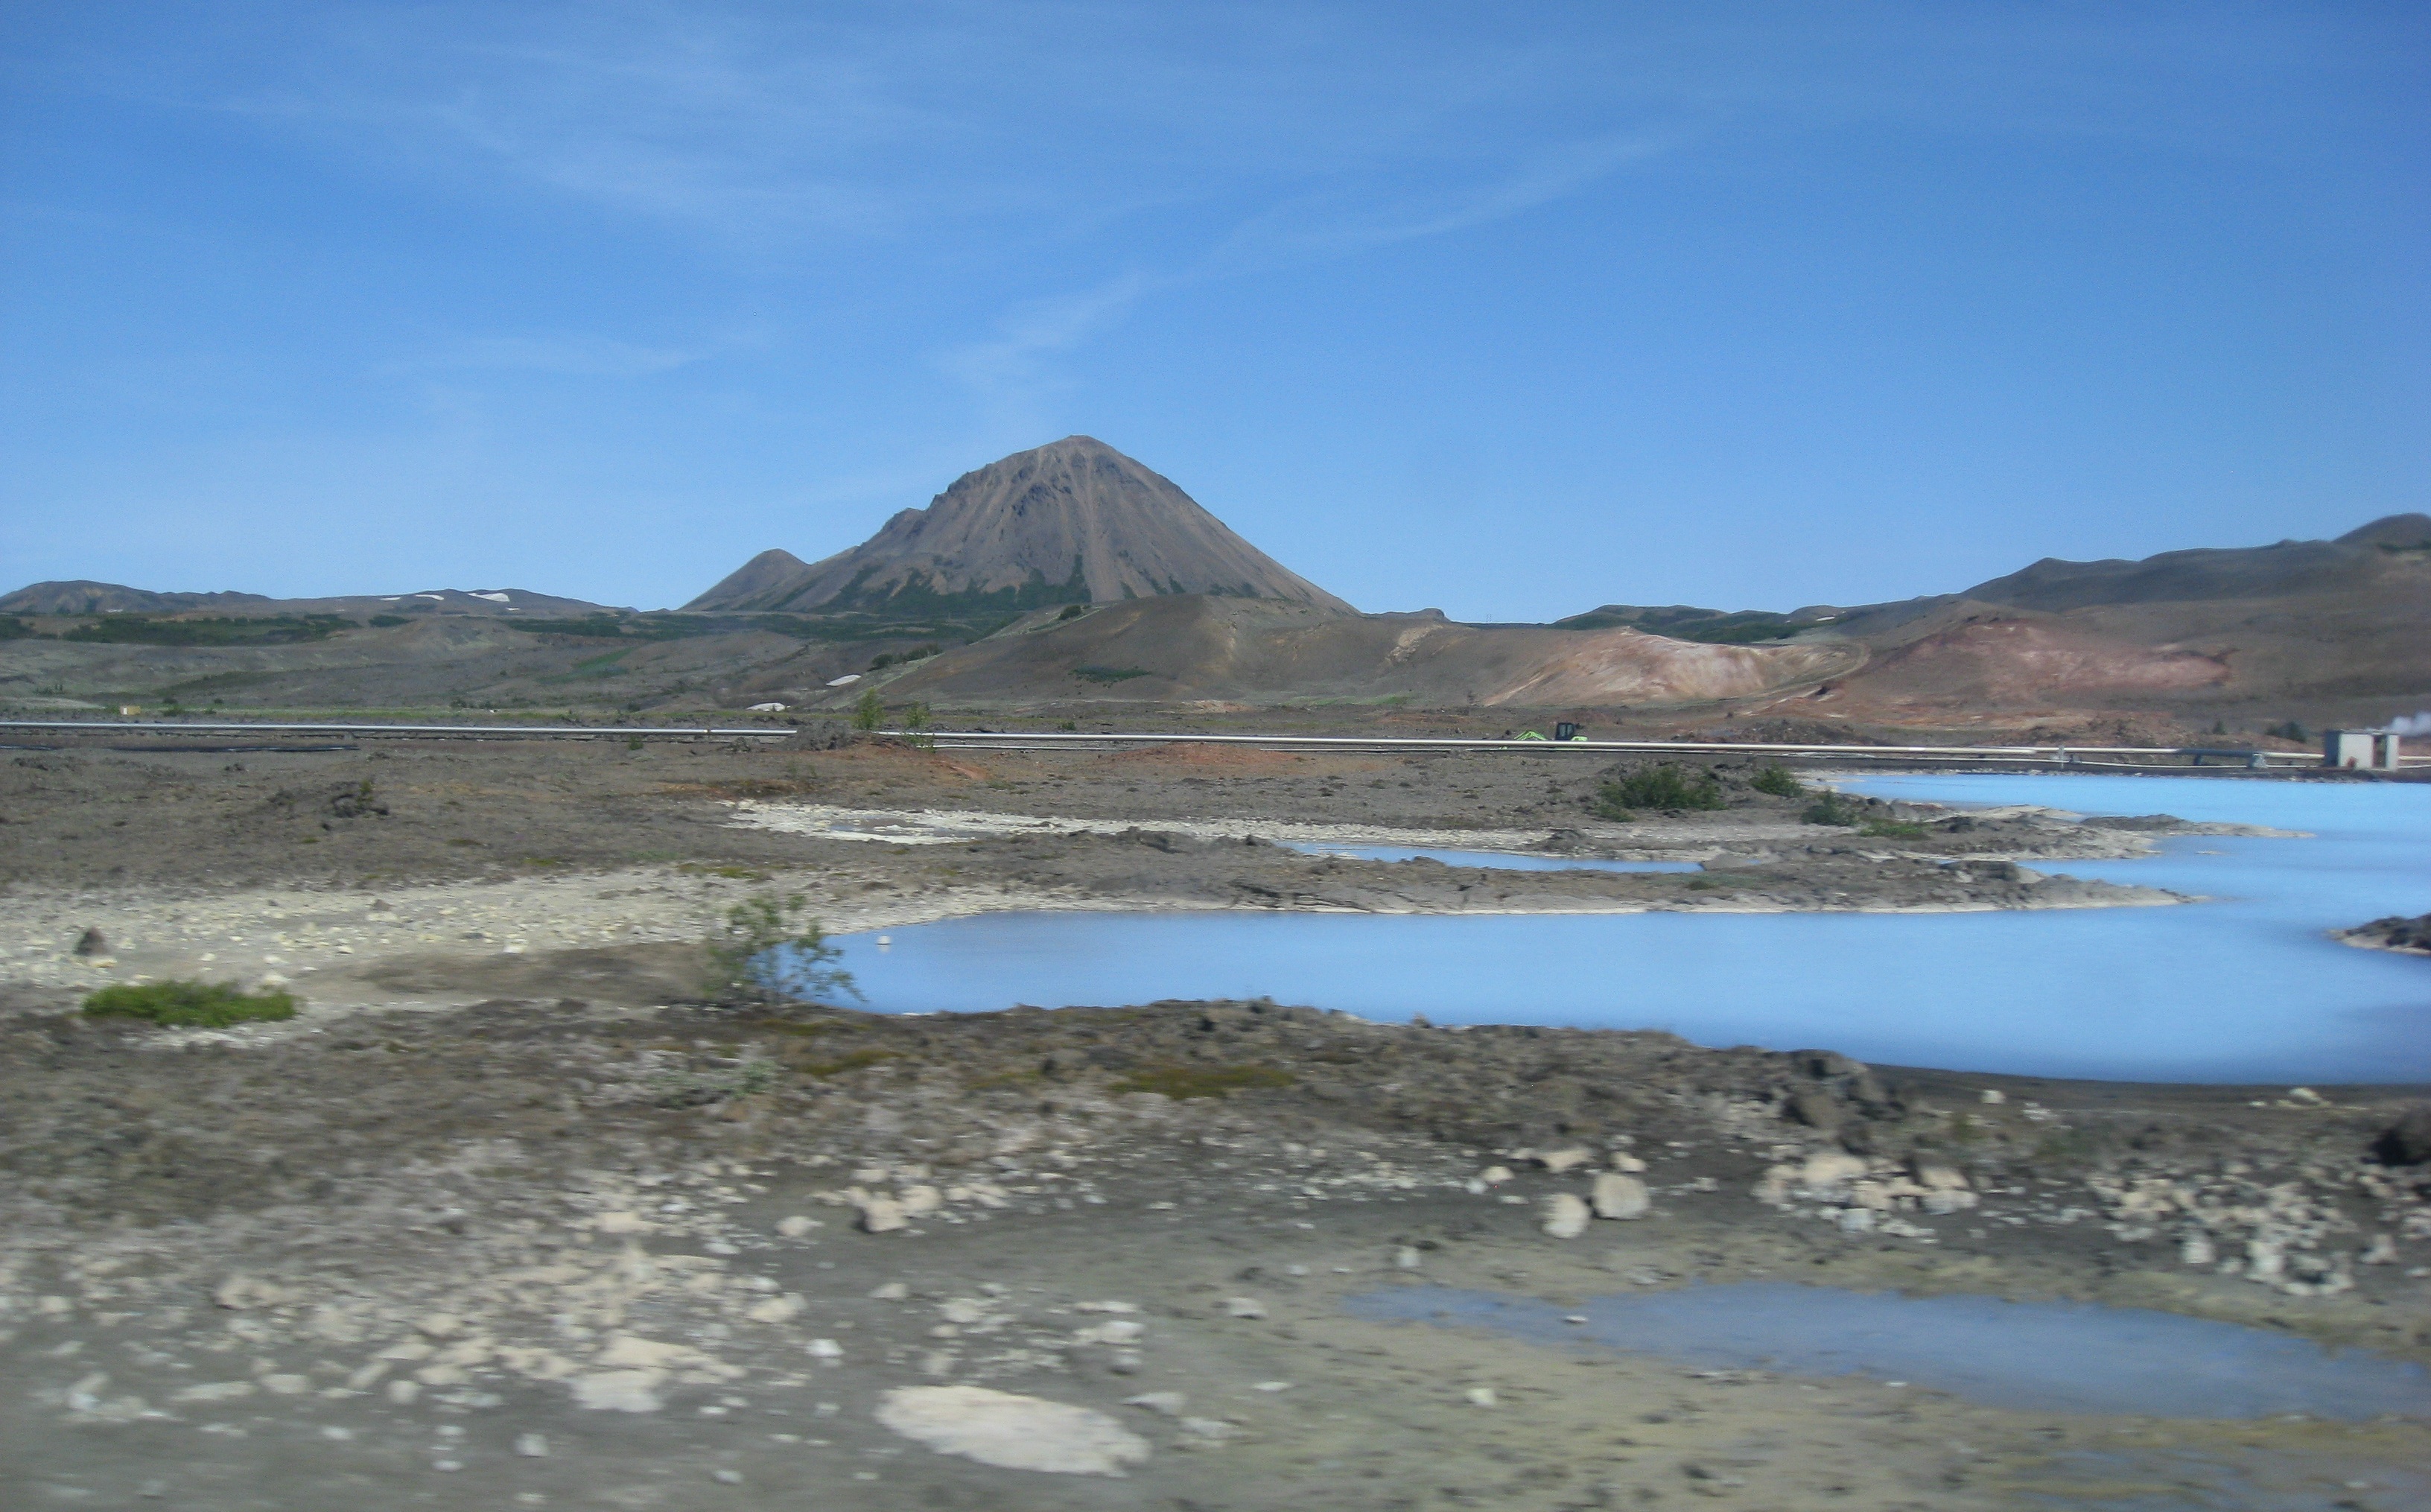
landscape, sea, coast, nature, mountain, lake, lagoon, bay, iceland, reservoir, plateau, loch, landform, myvatn